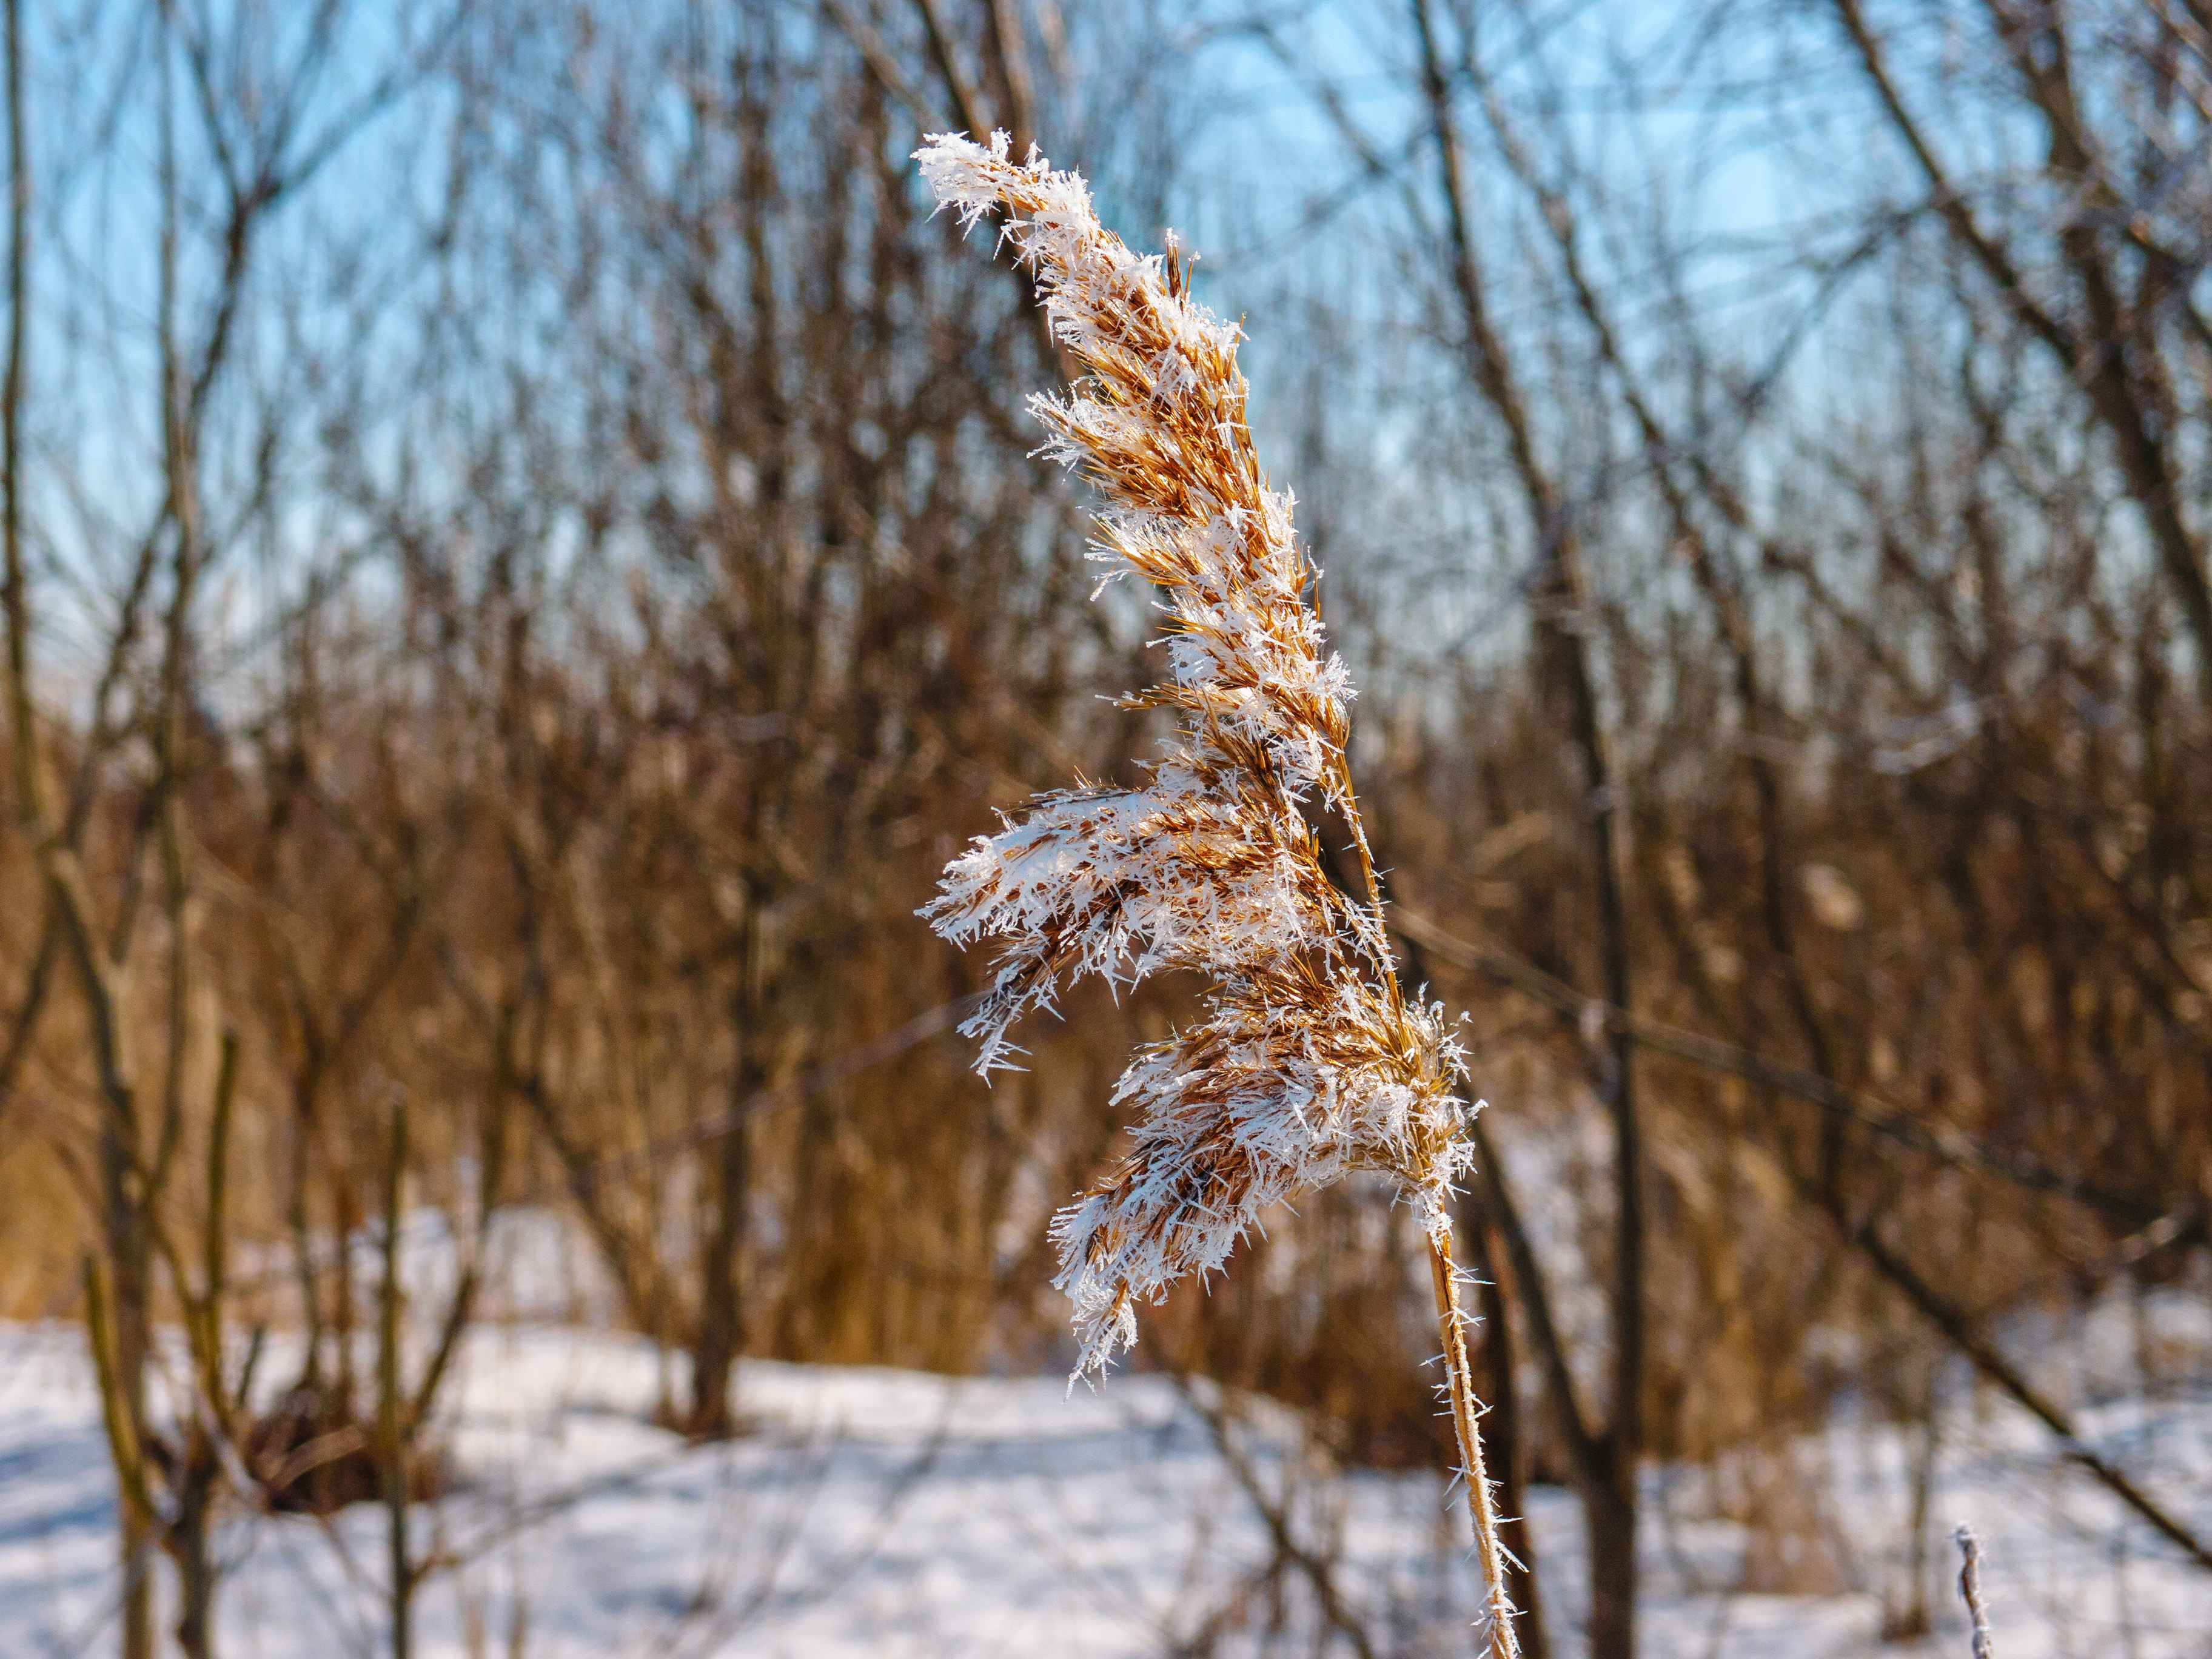
images, sky, plant, flower, snow, wood, twig, branch, natural landscape, grass, freezing, terrestrial plant, tree, grass family, flowering plant, frost, landscape, forest, winter, house, trunk, plant stem, poales, conifer, prairie, pine family, birch family